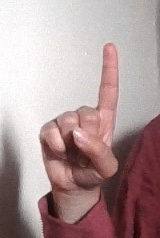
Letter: bb